Deep Jweley Jaai

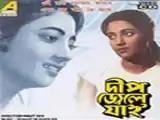
DVD cover

Deep Jwele Jaai is a 1959 Indian Bengali-language film directed by Asit Sen. The film is based on a Bengali short story titled "Nurse Mitra" by Ashutosh Mukherjee. It was remade in Hindi in 1969 by Sen himself as "Khamoshi". Before that it had been remade in Telugu in 1960 as "Chivaraku Migiledi". The 1984 Kannada movie "Asha Kirana" starring "Shankar Nag" has a similar storyline